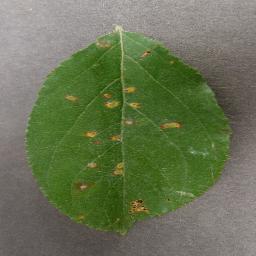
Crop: apple
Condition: cedar_rust